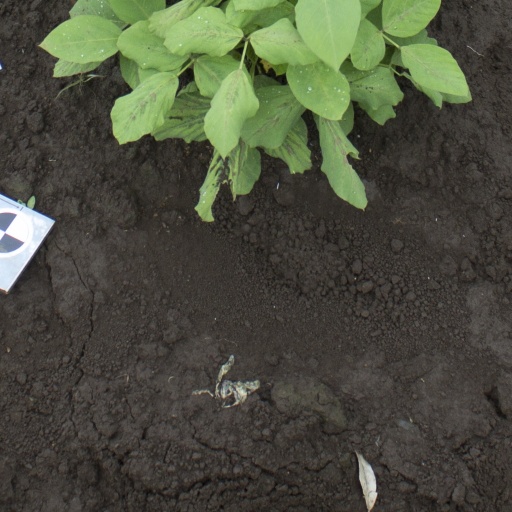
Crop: soybean